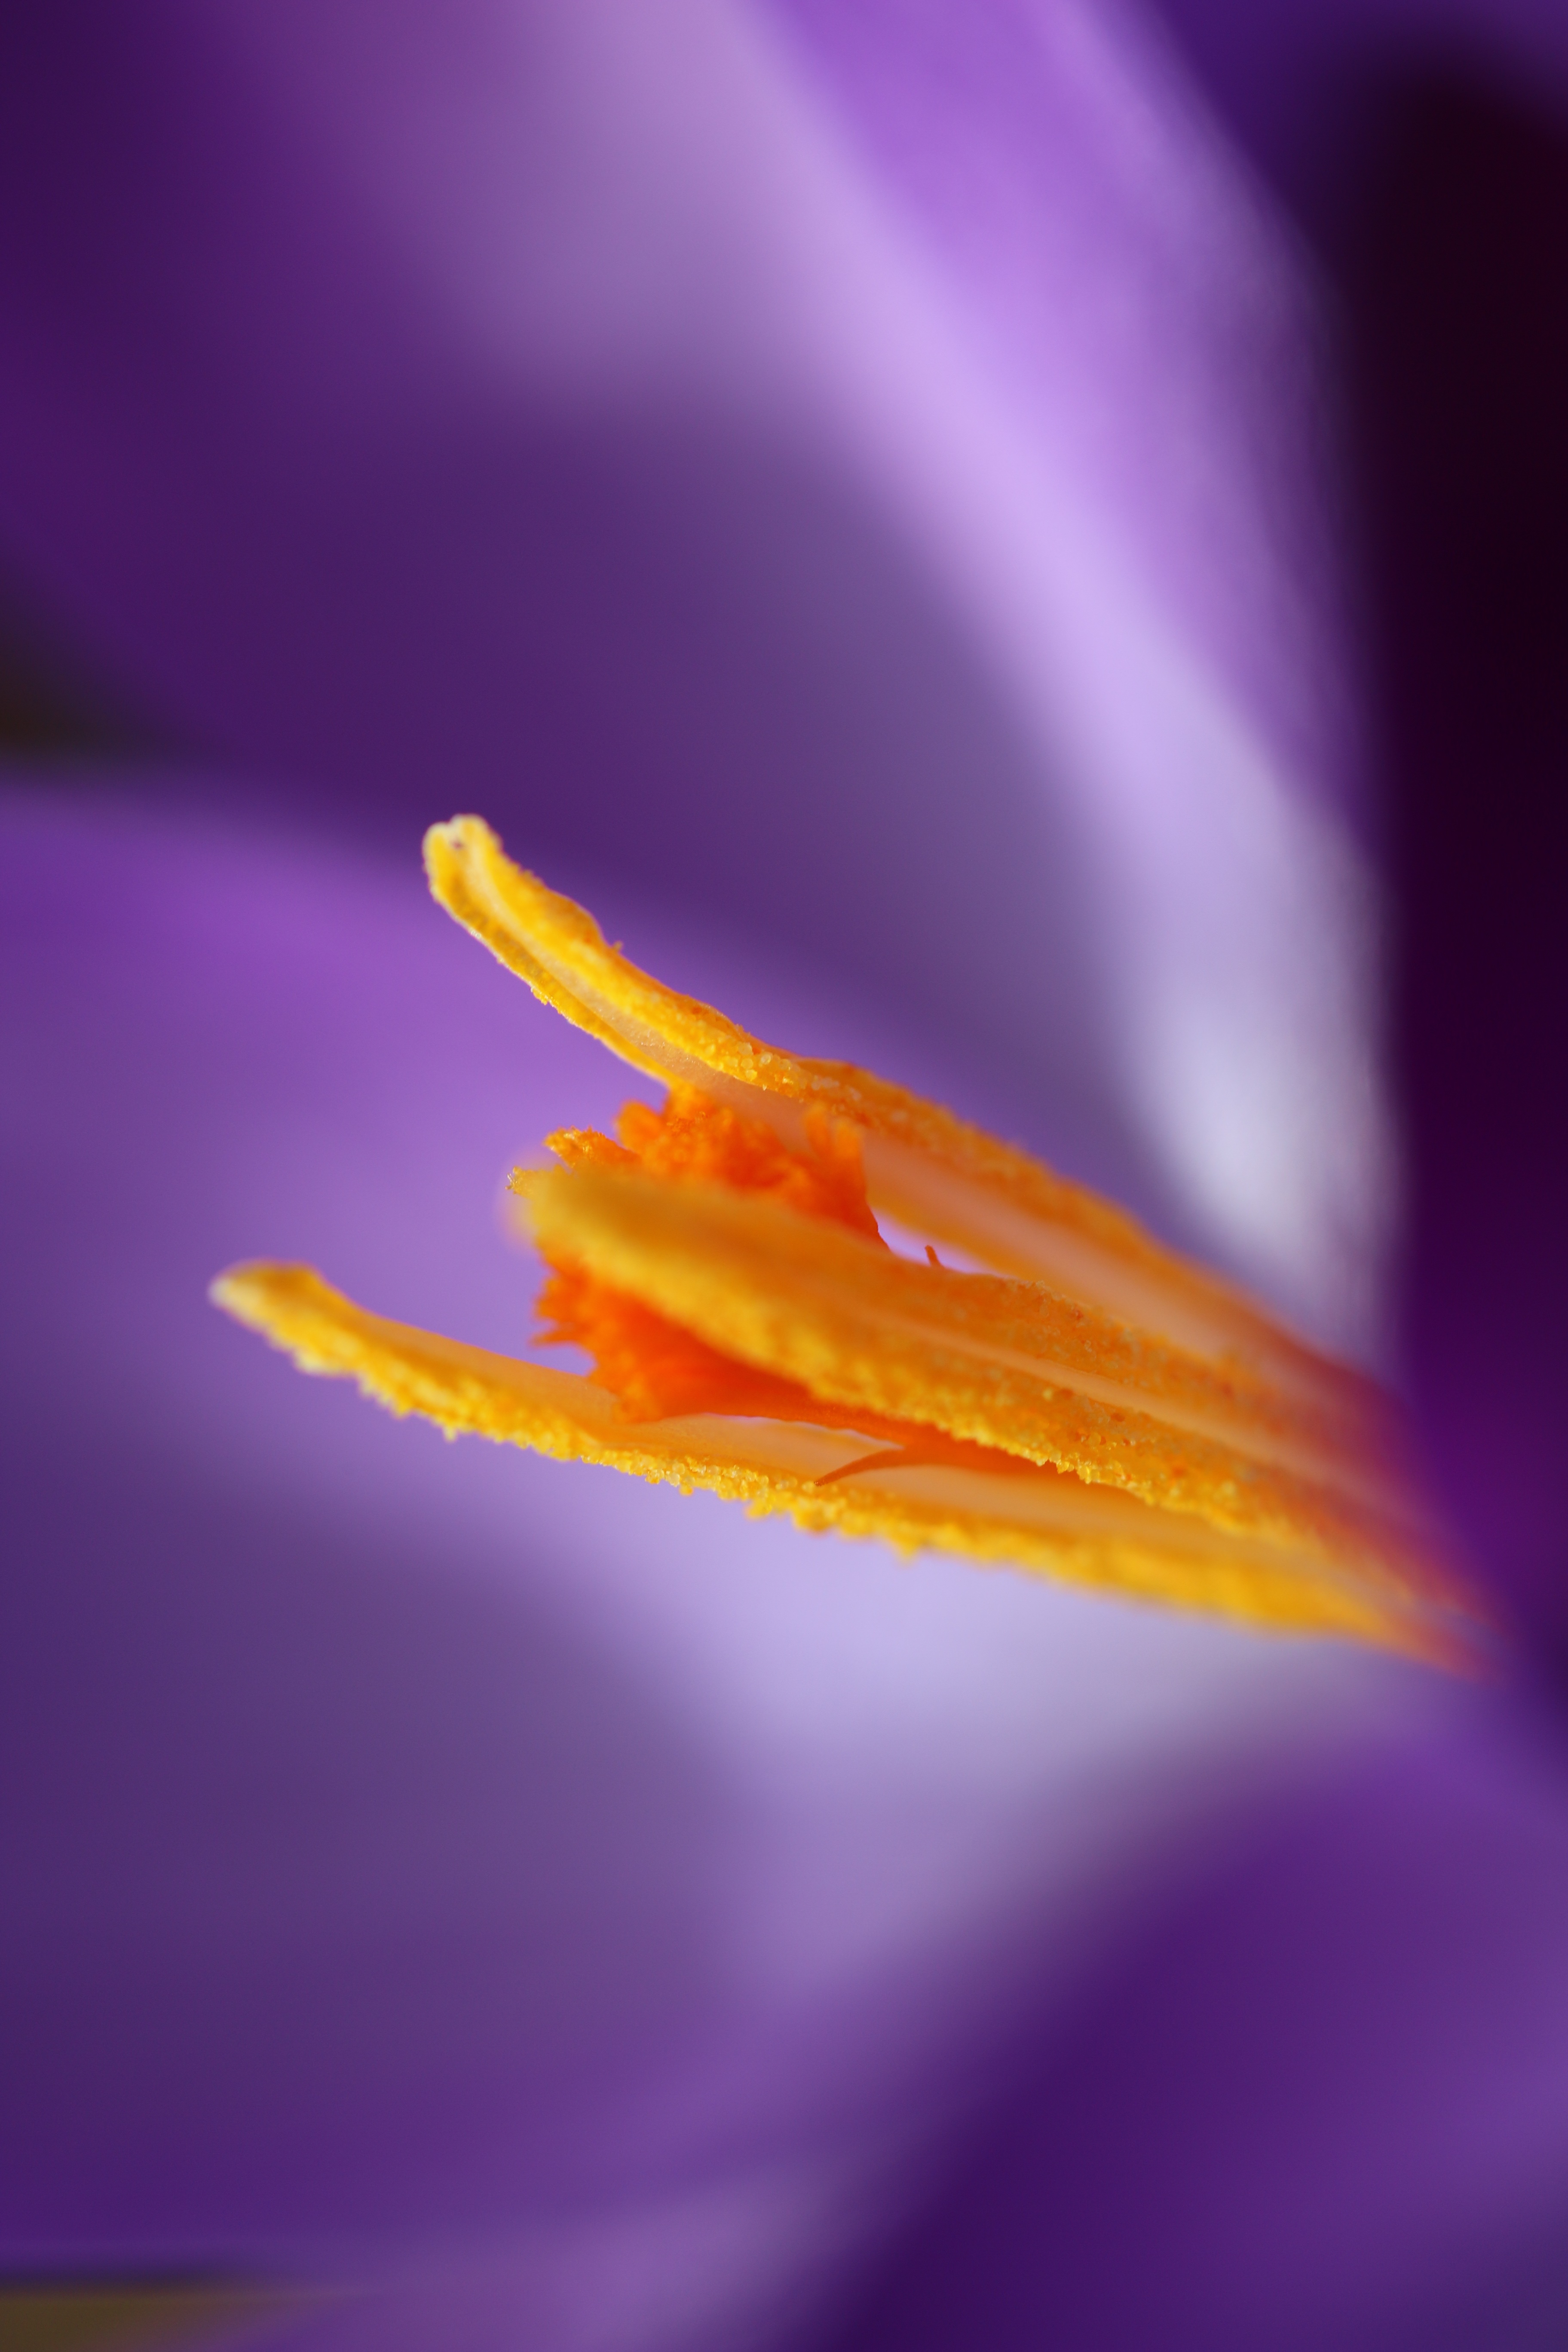
nature, blossom, plant, photography, leaf, flower, purple, petal, bloom, pollen, spring, color, macro, blue, yellow, garden, flora, close up, crocus, macro photography, plant stem, computer wallpaper